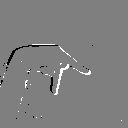
ASL letter: p